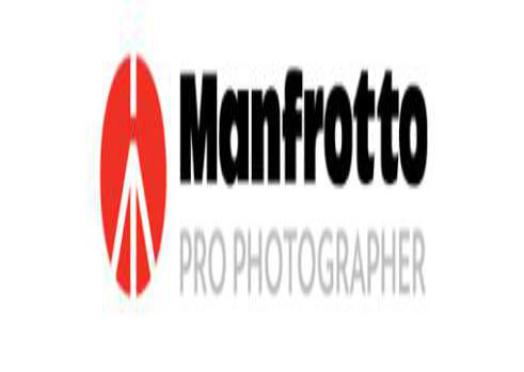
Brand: manfrotto
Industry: Electronic